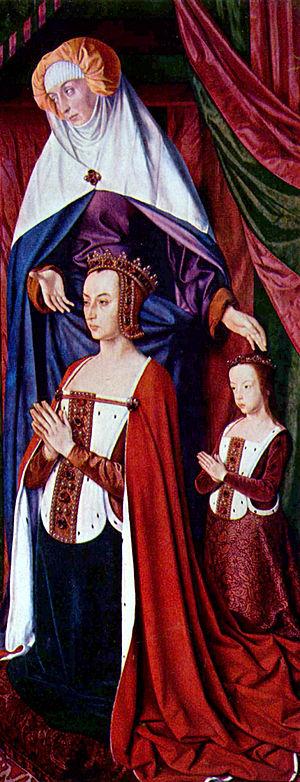
Moulins, parfois dénommée Moulins-sur-Allier par la SNCF et la Poste, est une commune française située dans la région Auvergne-Rhône-Alpes. C'est la préfecture du département de l'Allier et une ville d'art et d'histoire.
Jean Hey, également connu comme Le Maître de Moulins et Jean Hay, est un peintre, dessinateur de cartons et enlumineur français actif entre 1475 et 1505.